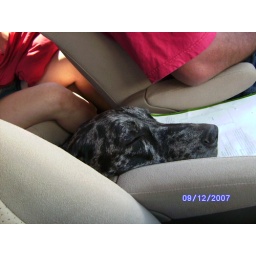
Cataract Lake - Ollie sleeping in the van